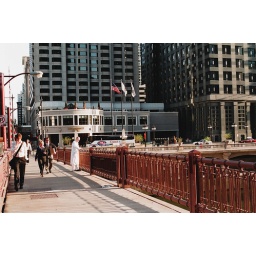
A man on the Dearborn street bridge in Chicago. ISO 200 color negative